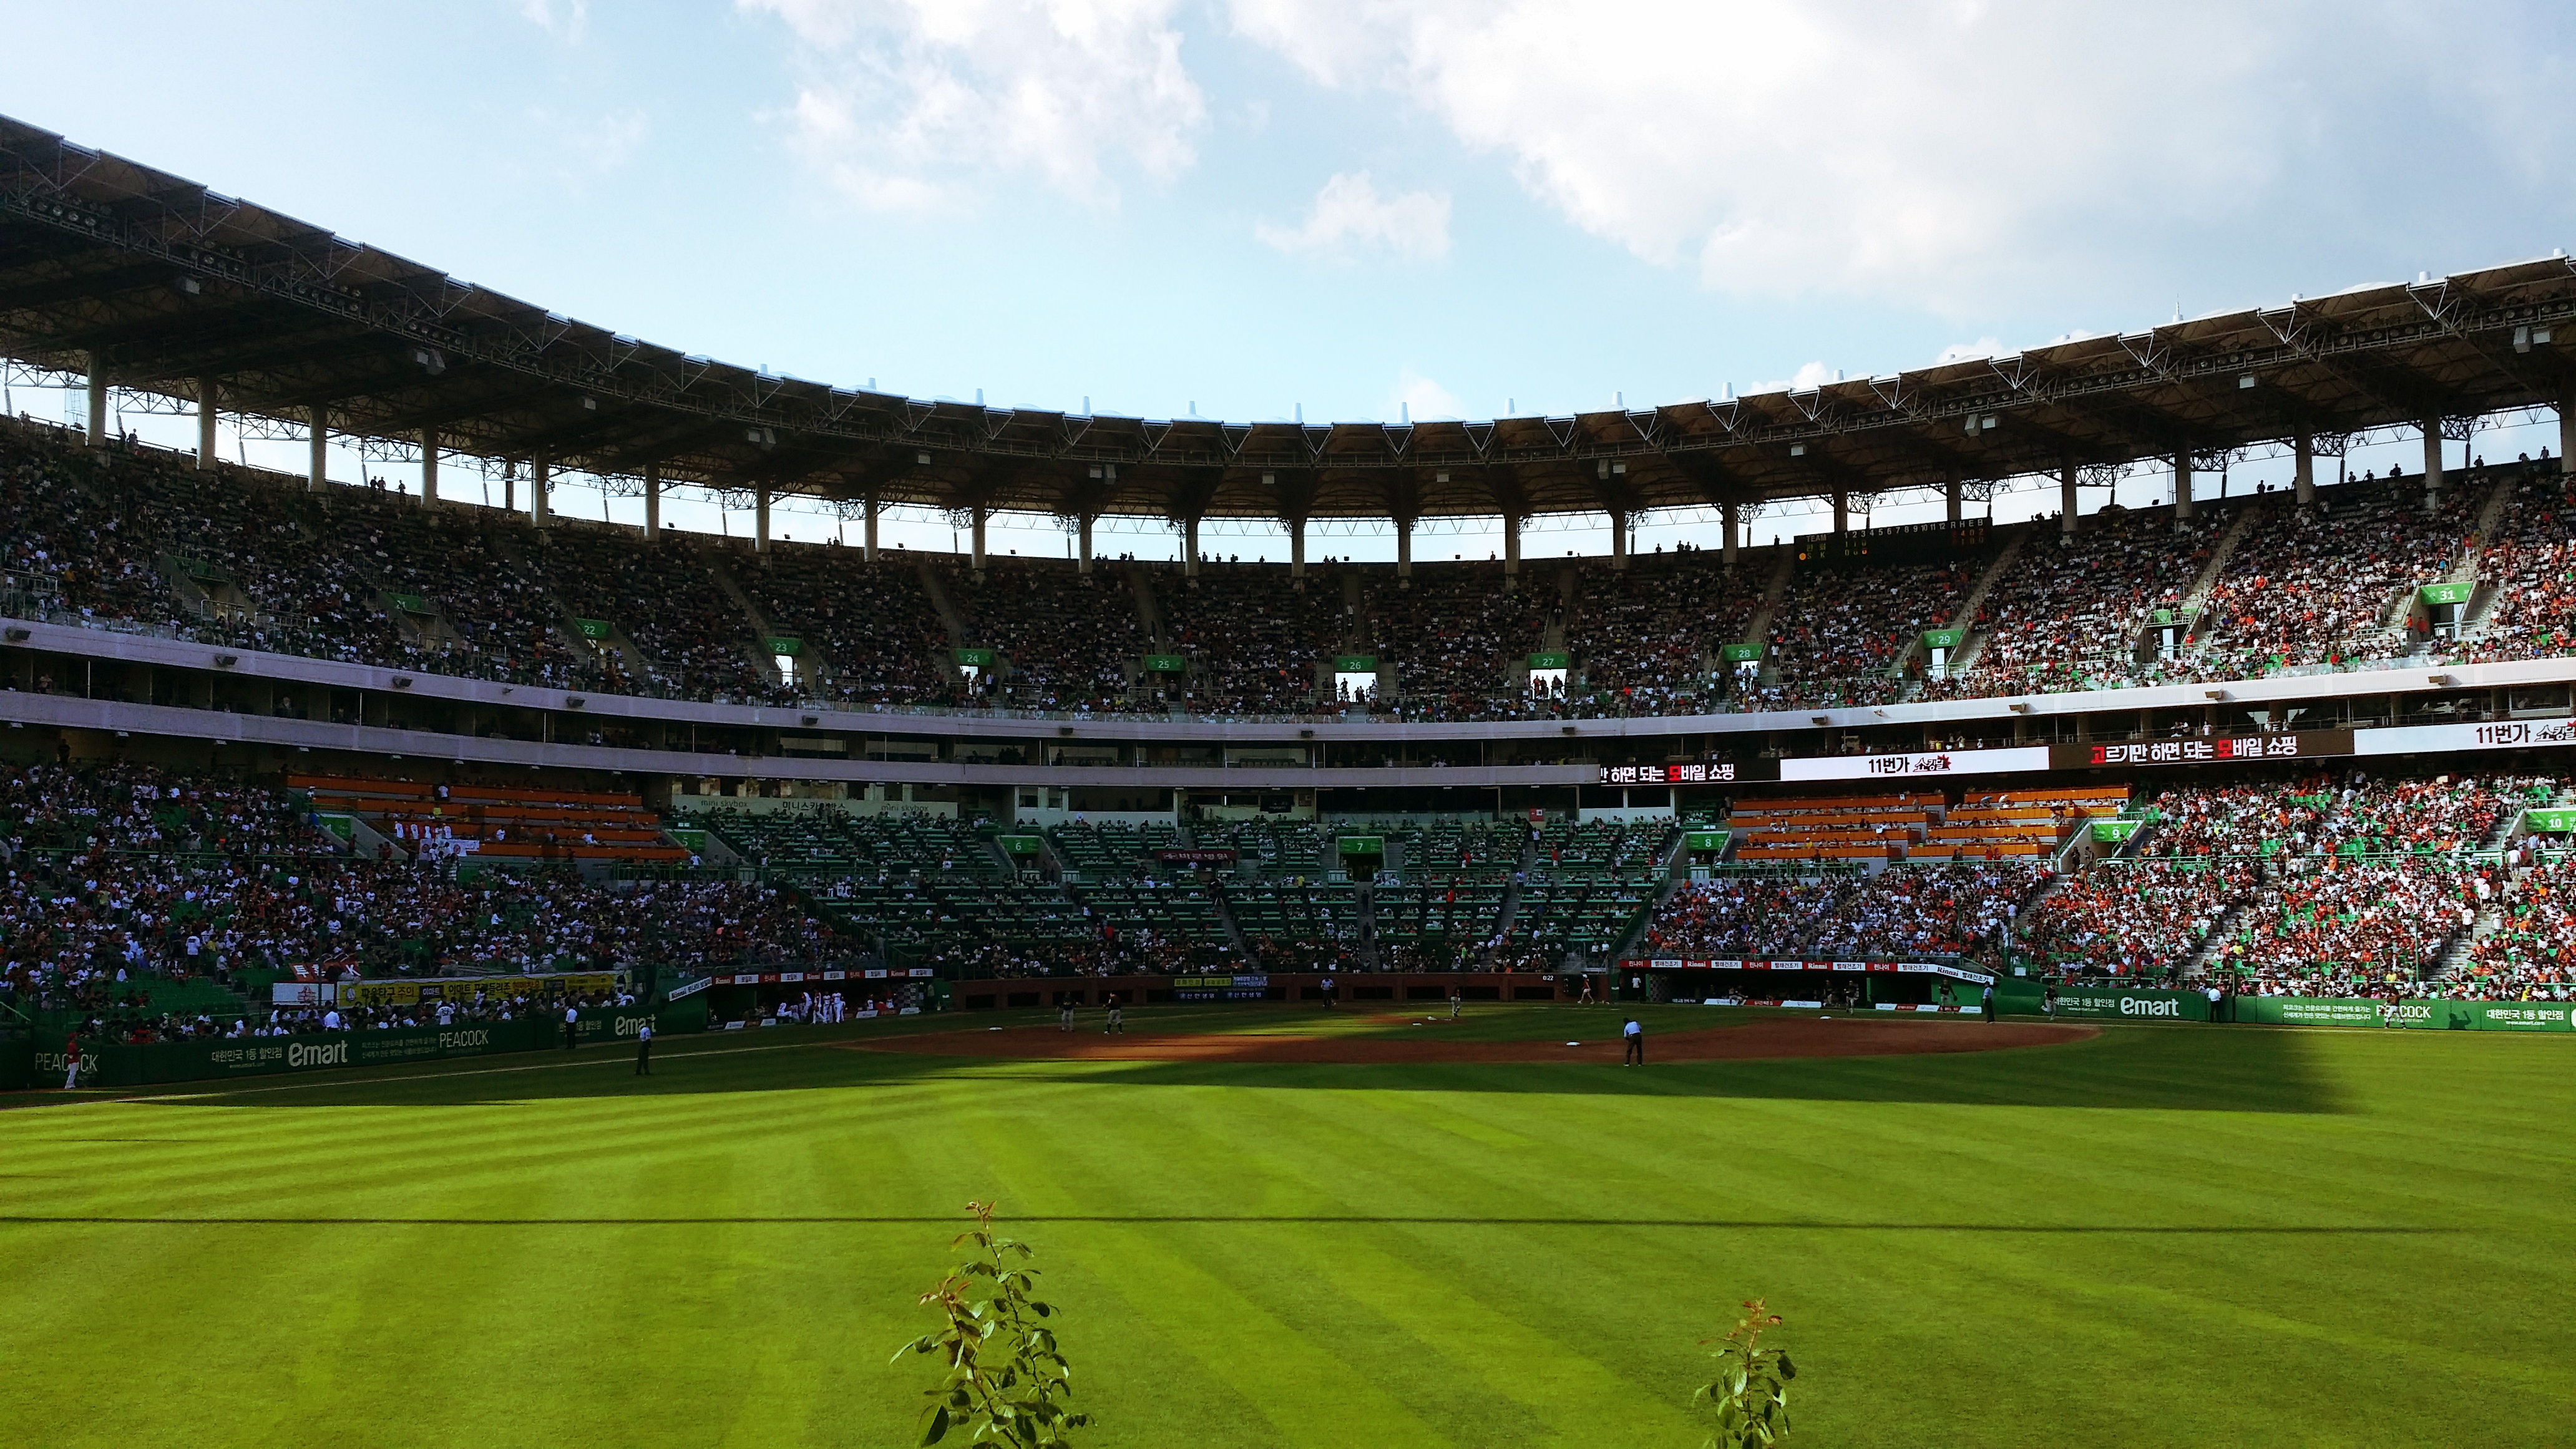
grass, structure, baseball, stadium, baseball field, arena, playground, incheon, the crowd, baseball park, the literary arena, geographical feature, sport venue, soccer specific stadium